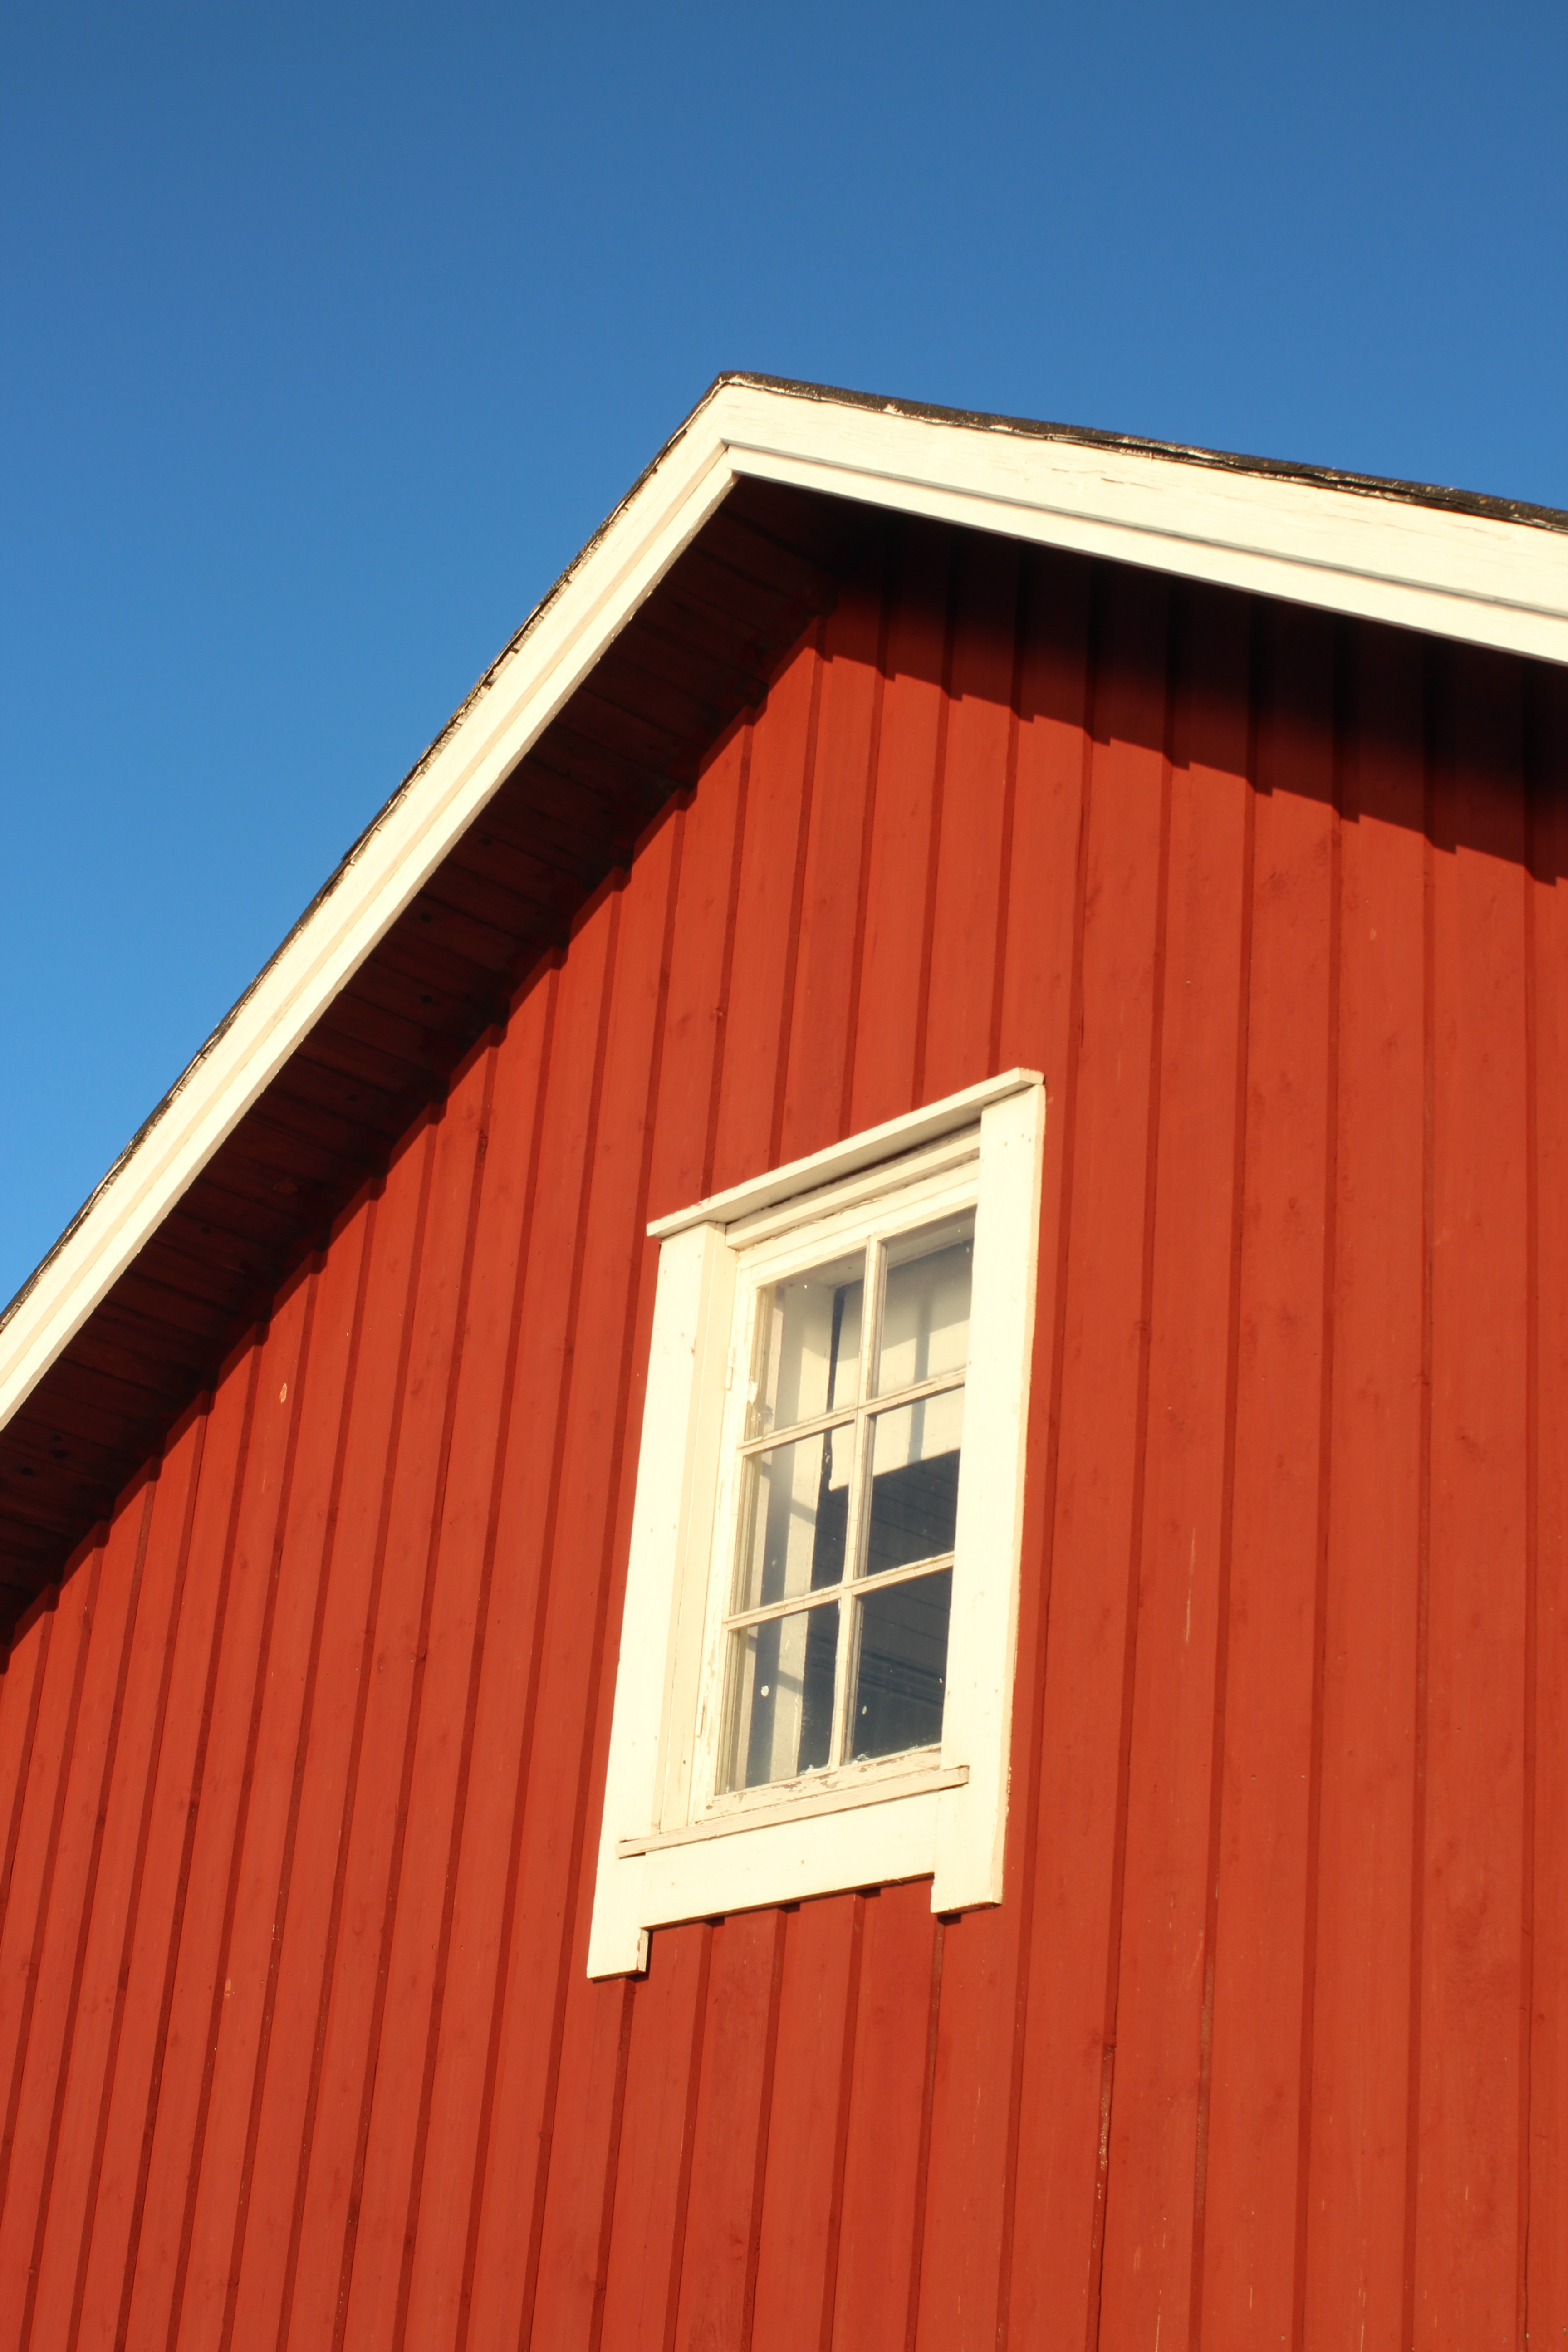
winter, board, wood, house, window, roof, building, barn, shed, red, facade, wooden house, blue sky, log cabin, siding, red house, the clear, outdoor structure